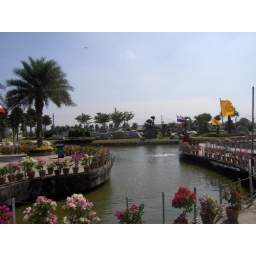
Gardens and fish lake at Wat Pho Yai in Korat. Very nice.